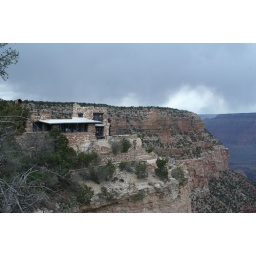
building built on canyon rim in early 1900